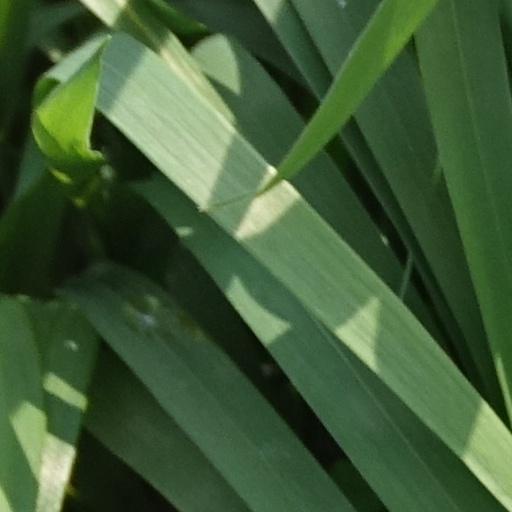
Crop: wheat